Angel Wong (gymnast)

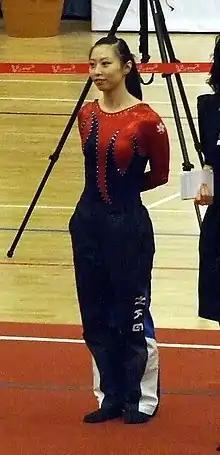

Angel Wong Hiu Ying is a Hong Kong gymnast. She competed at the 2012 Summer Olympics.